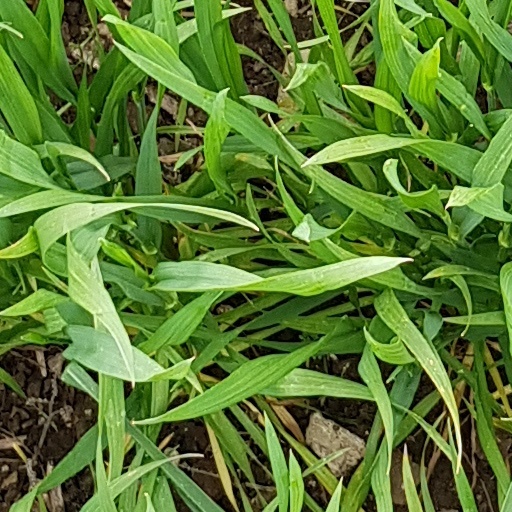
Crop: wheat